Answer in natural language. How many DiningTables are visible in the scene? Choose between the following options: 0, 3, 2, 4 or 1
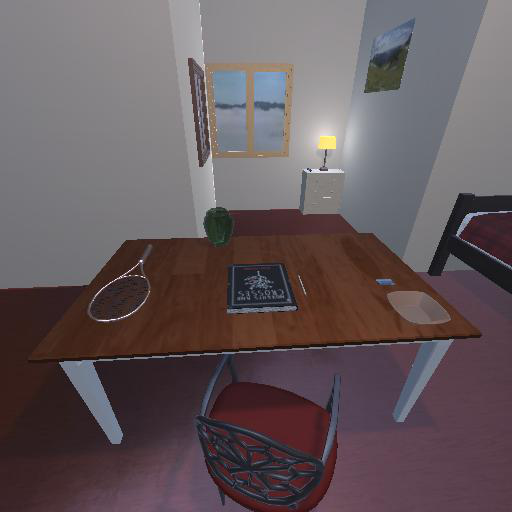
<answer>1</answer>